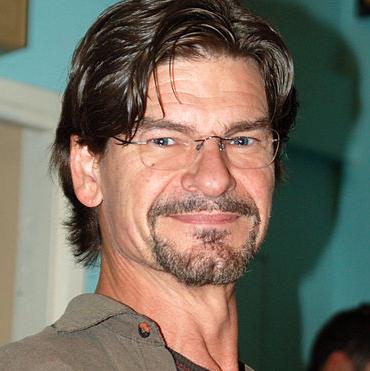
Age: 51